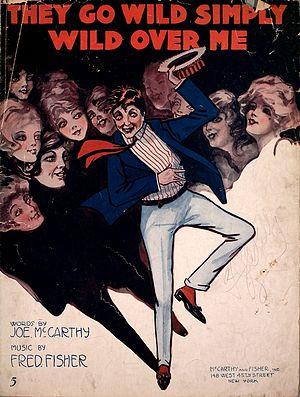
Fred Fisher est un compositeur américain d'origine allemande, éditeur de musique de Tin Pan Alley.